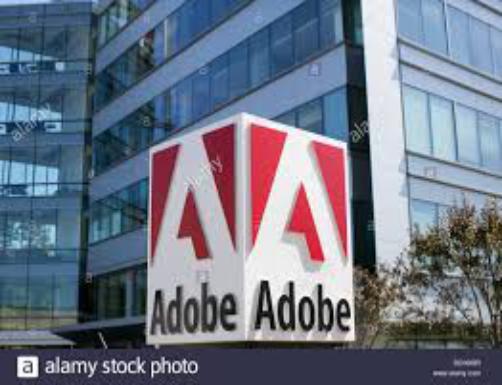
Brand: Adobe Systems
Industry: Others